Economy of Cambodia

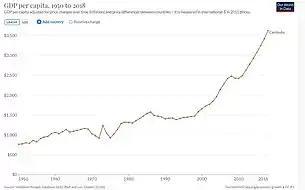
Real GPD per capita development of Cambodia

The following table shows the main economic indicators in 1986–2020 (with IMF staff estimates in 2021–2026). Inflation below 5% is in green. The annual unemployment rate is extracted from the World Bank, although the International Monetary Fund find them unreliable.